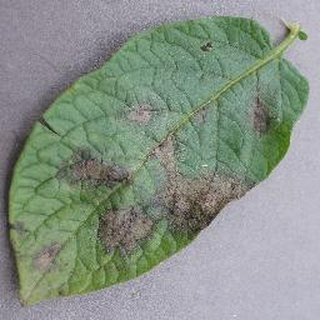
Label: potato_late_blight